Donald and Pluto

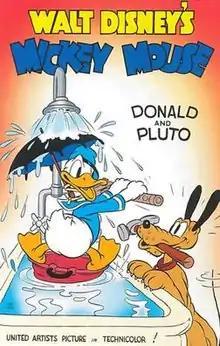
Theatrical release poster

Donald and Pluto is a 1936 animated short film produced by Walt Disney Productions and distributed by United Artists. The film stars Donald Duck, employed as a plumber, and Mickey's dog Pluto as his assistant. The film was directed by Ben Sharpsteen and featured the voice of Clarence Nash as Donald.